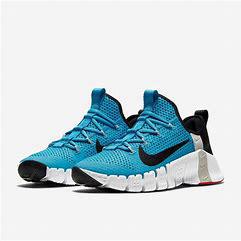
Brand: Nike
Model: Free Metcon 3